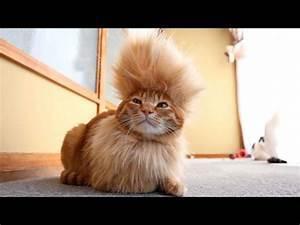
cat